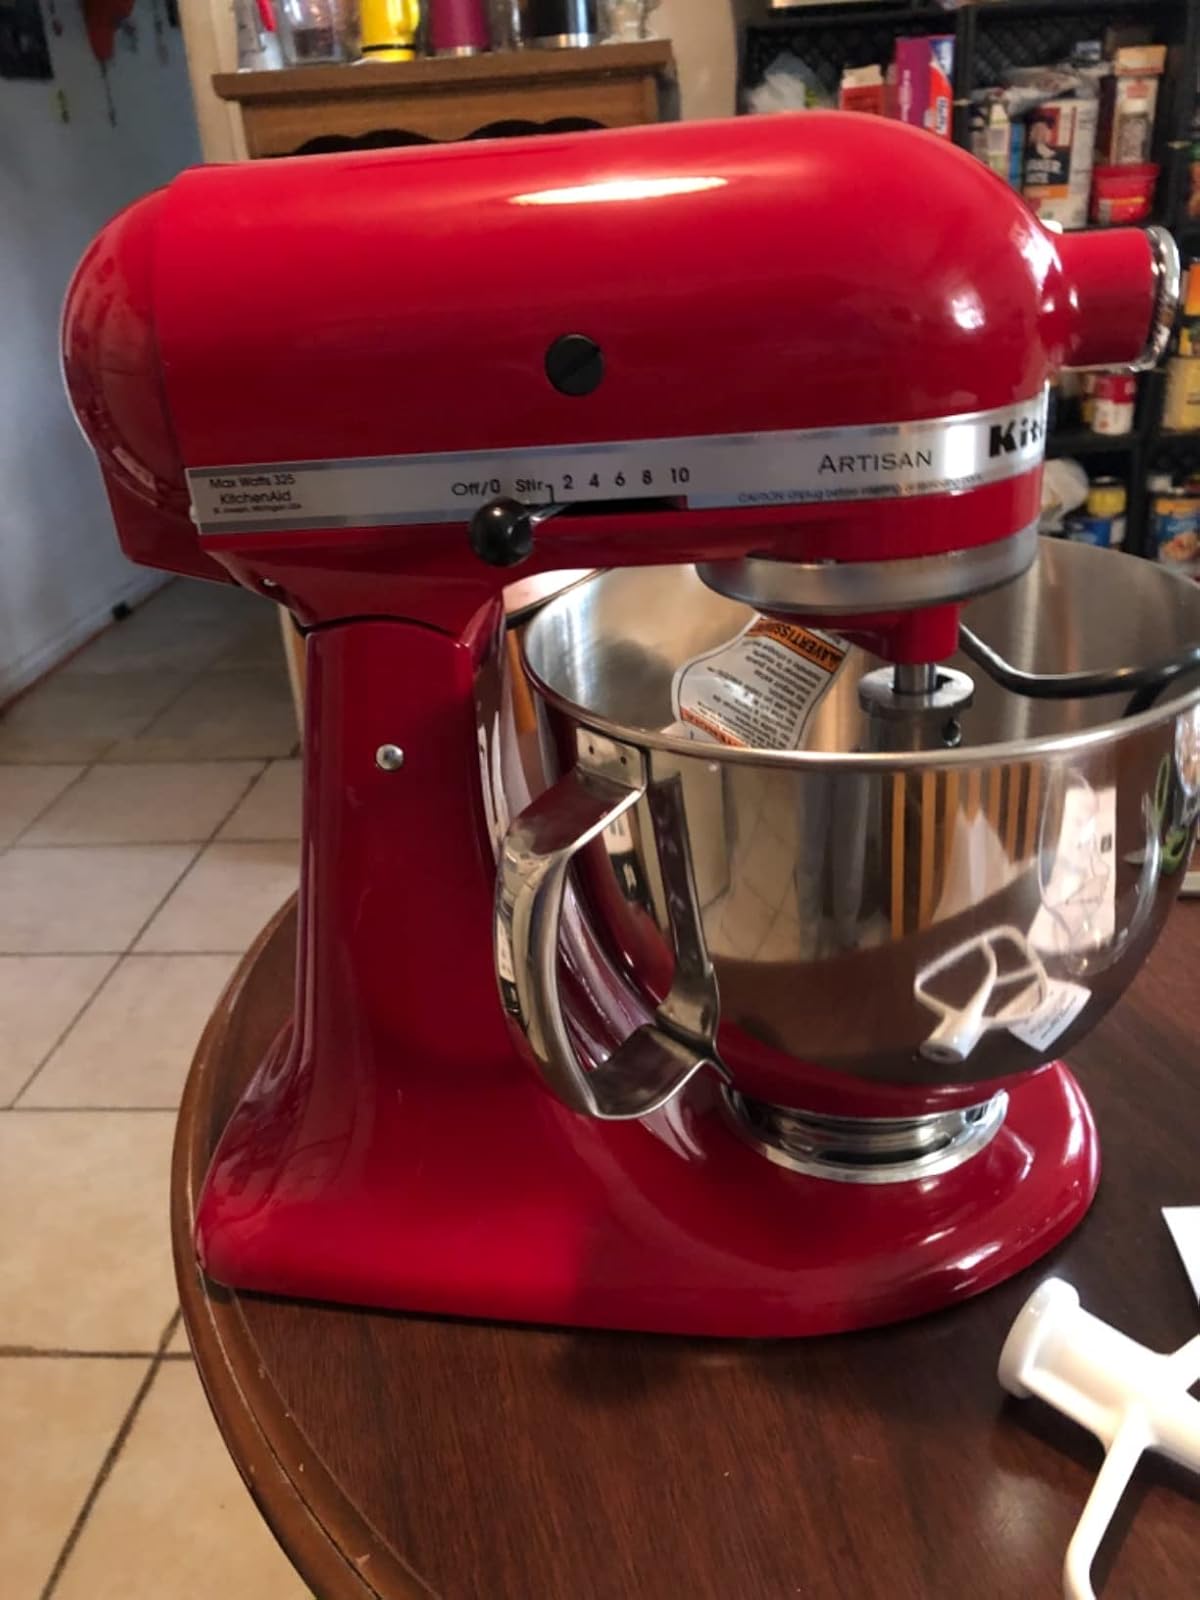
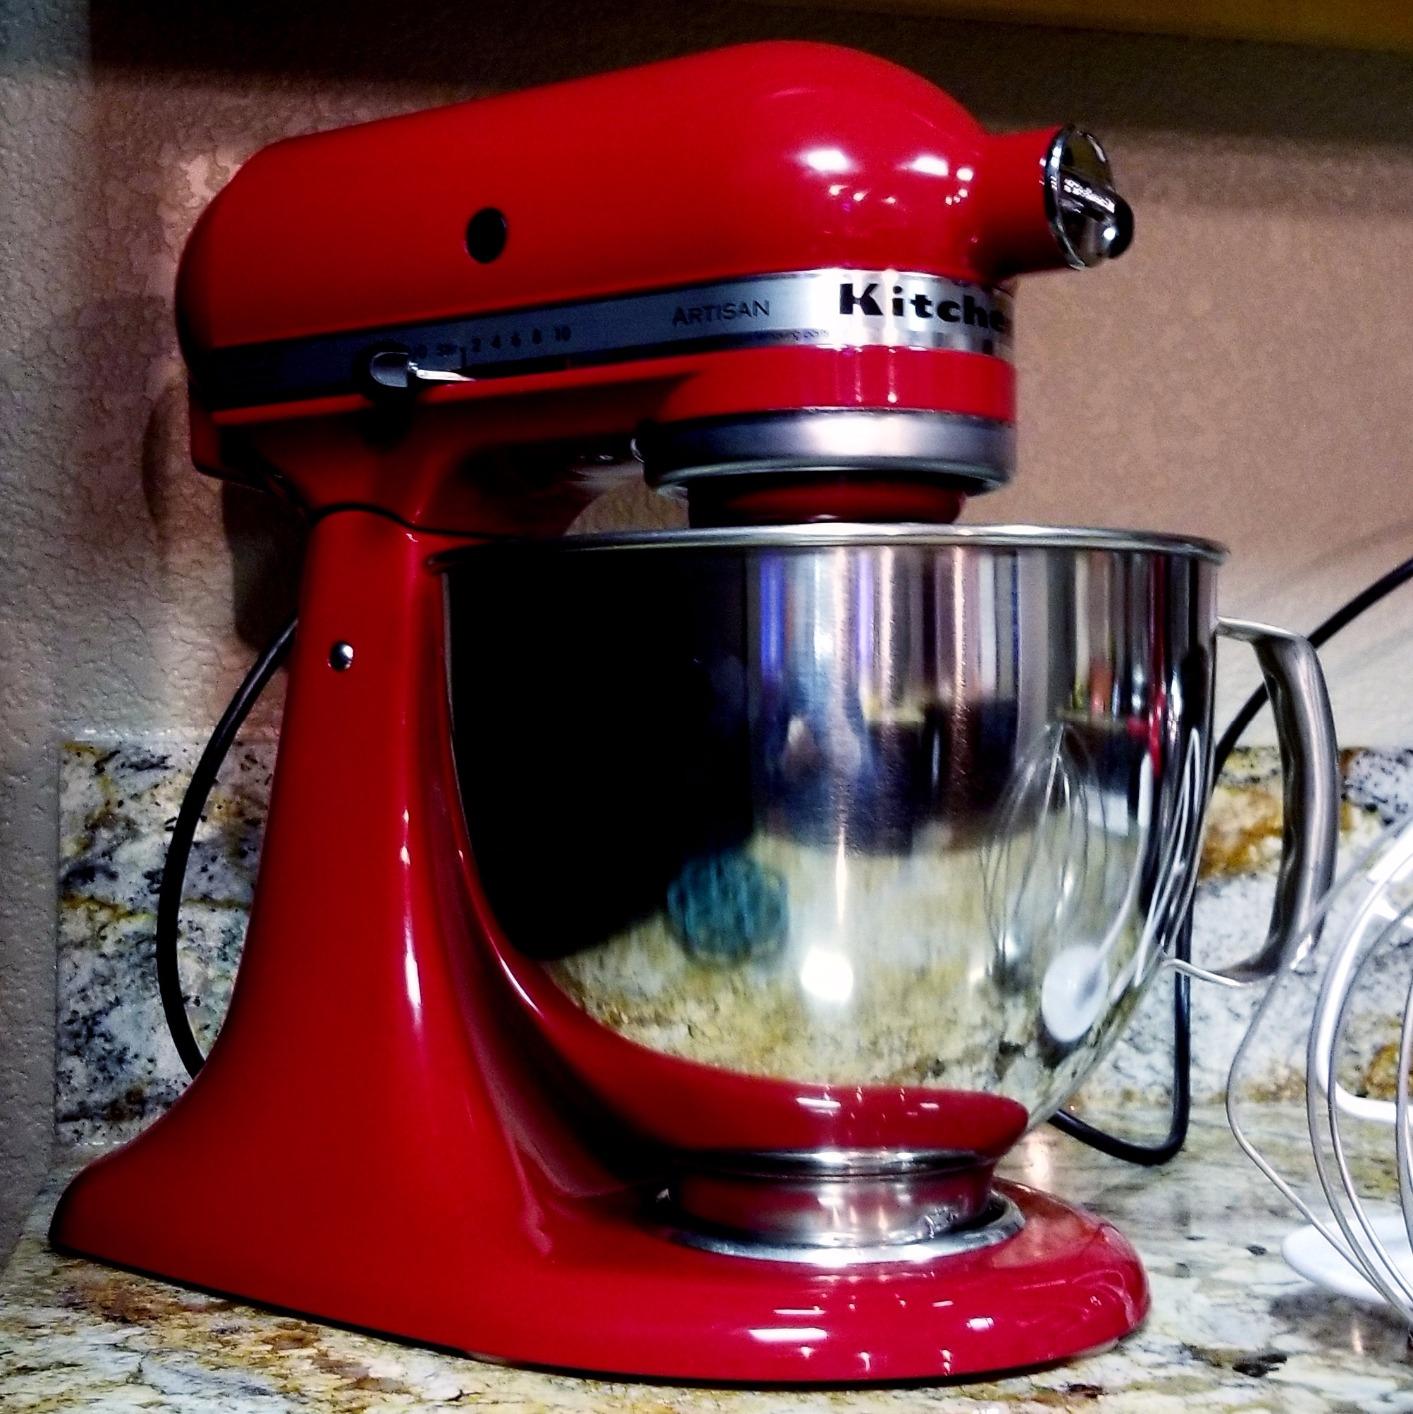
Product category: items_mixer
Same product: yes